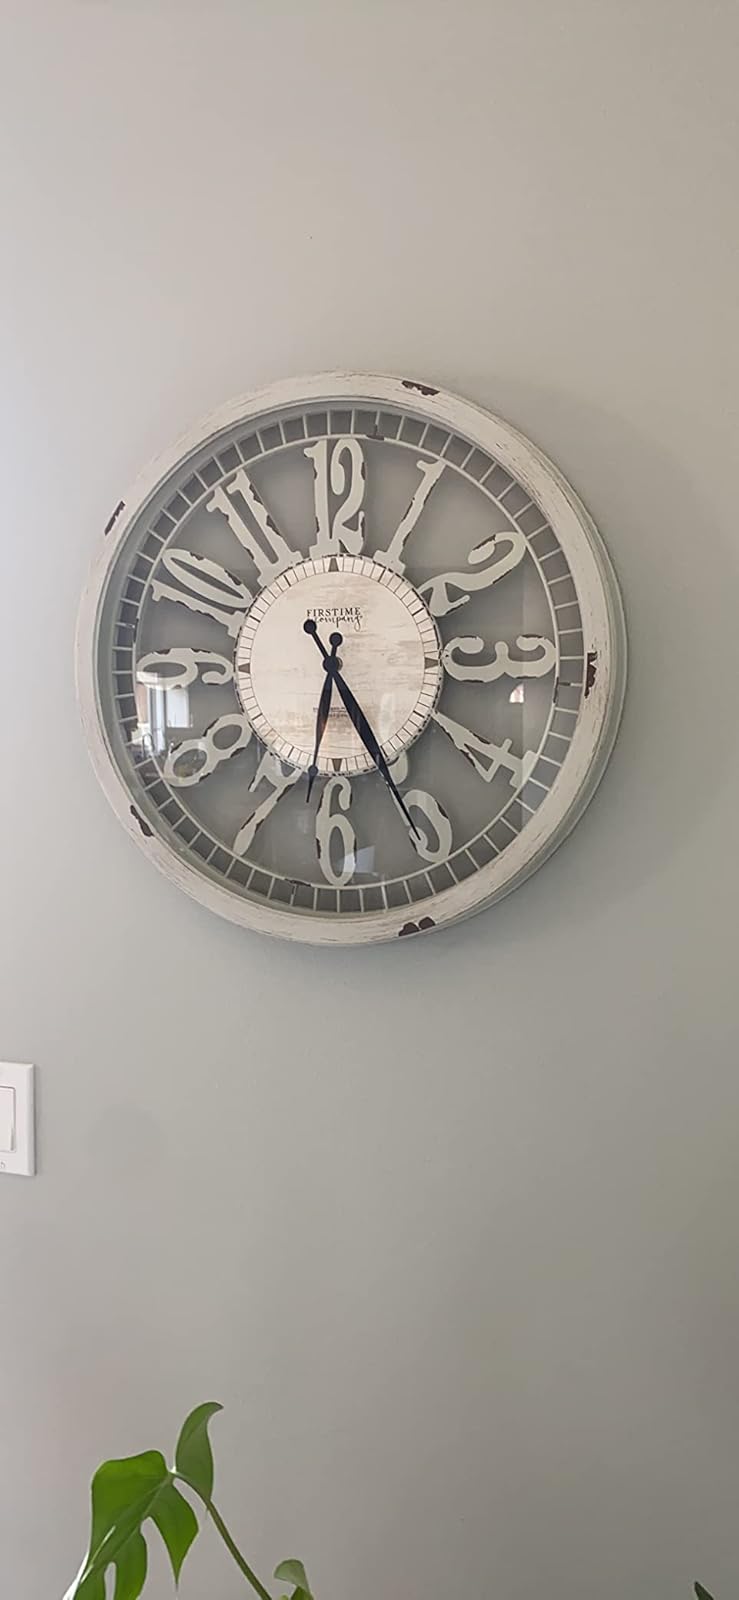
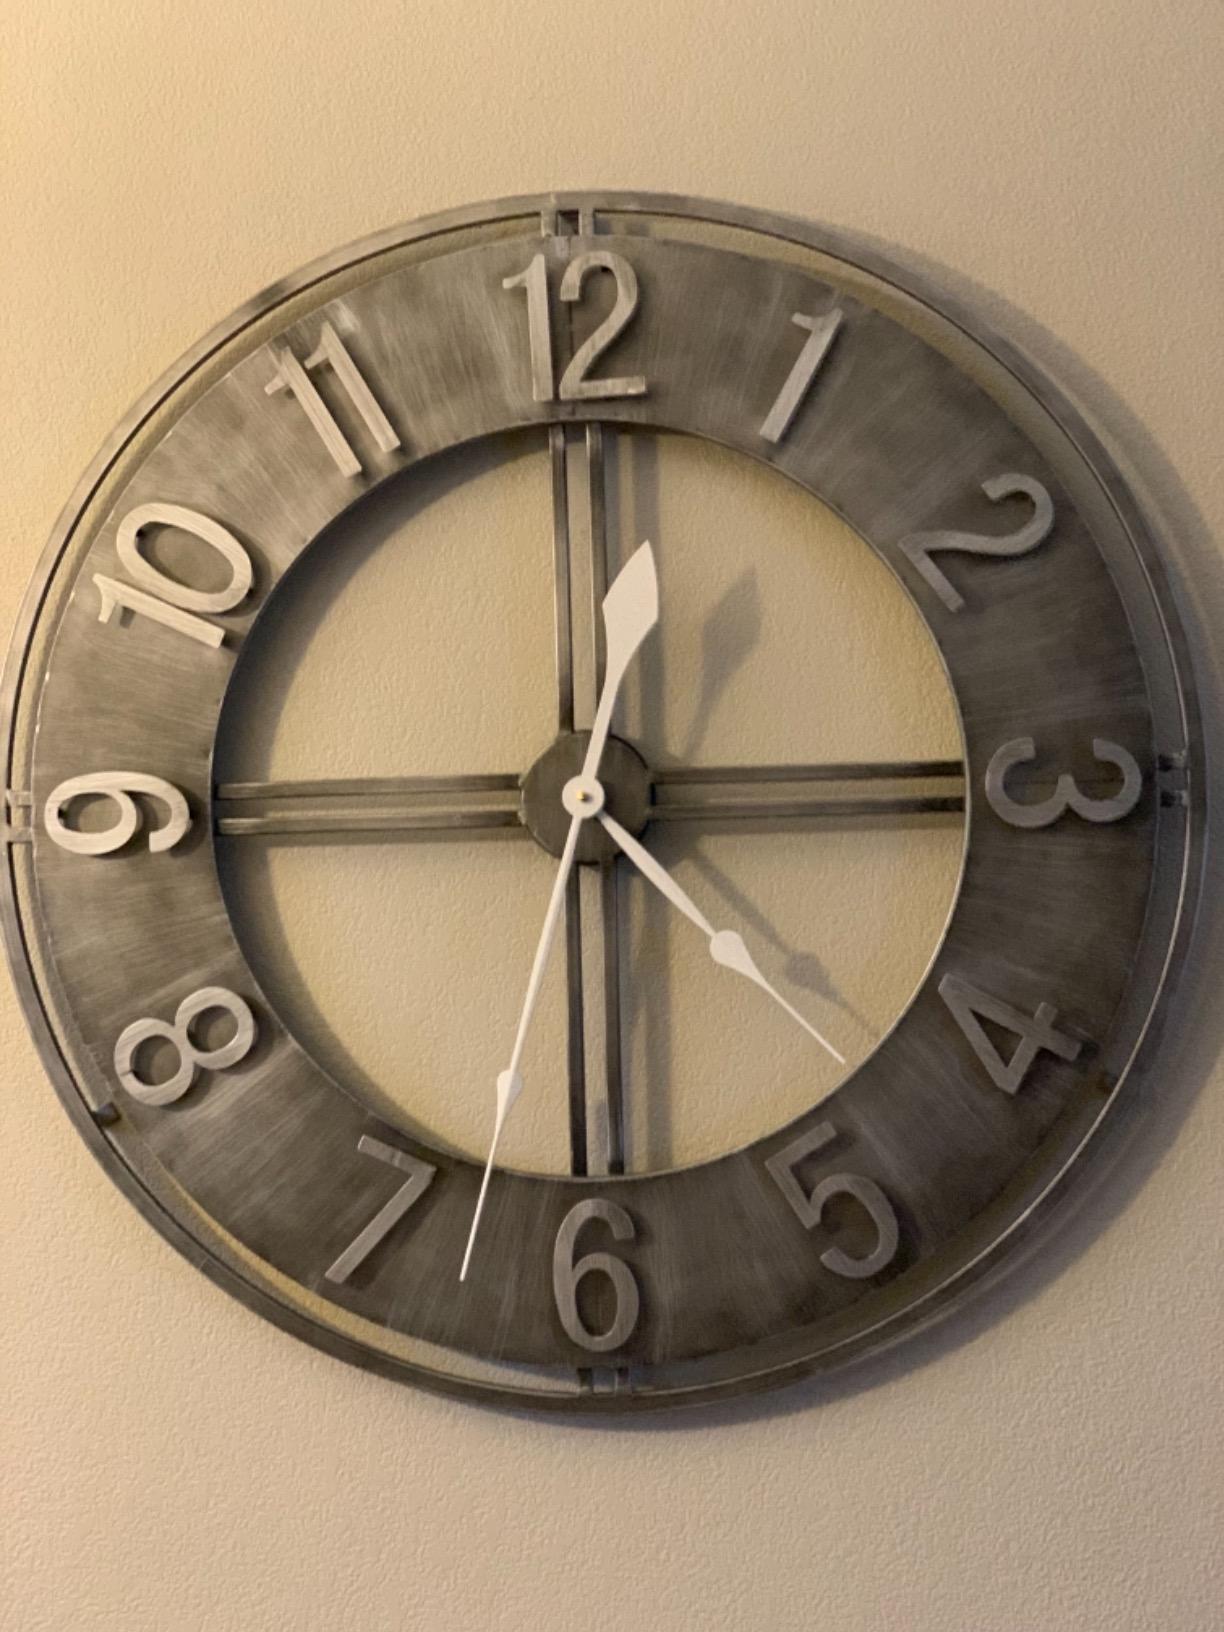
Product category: clock
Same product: no